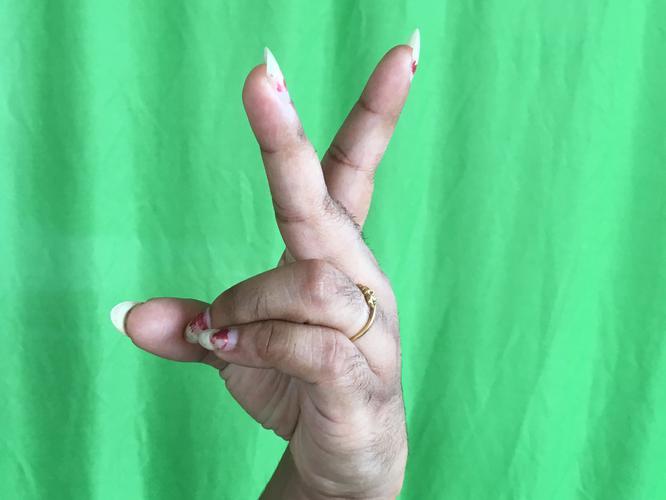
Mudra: Katrimukha
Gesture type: single_hand